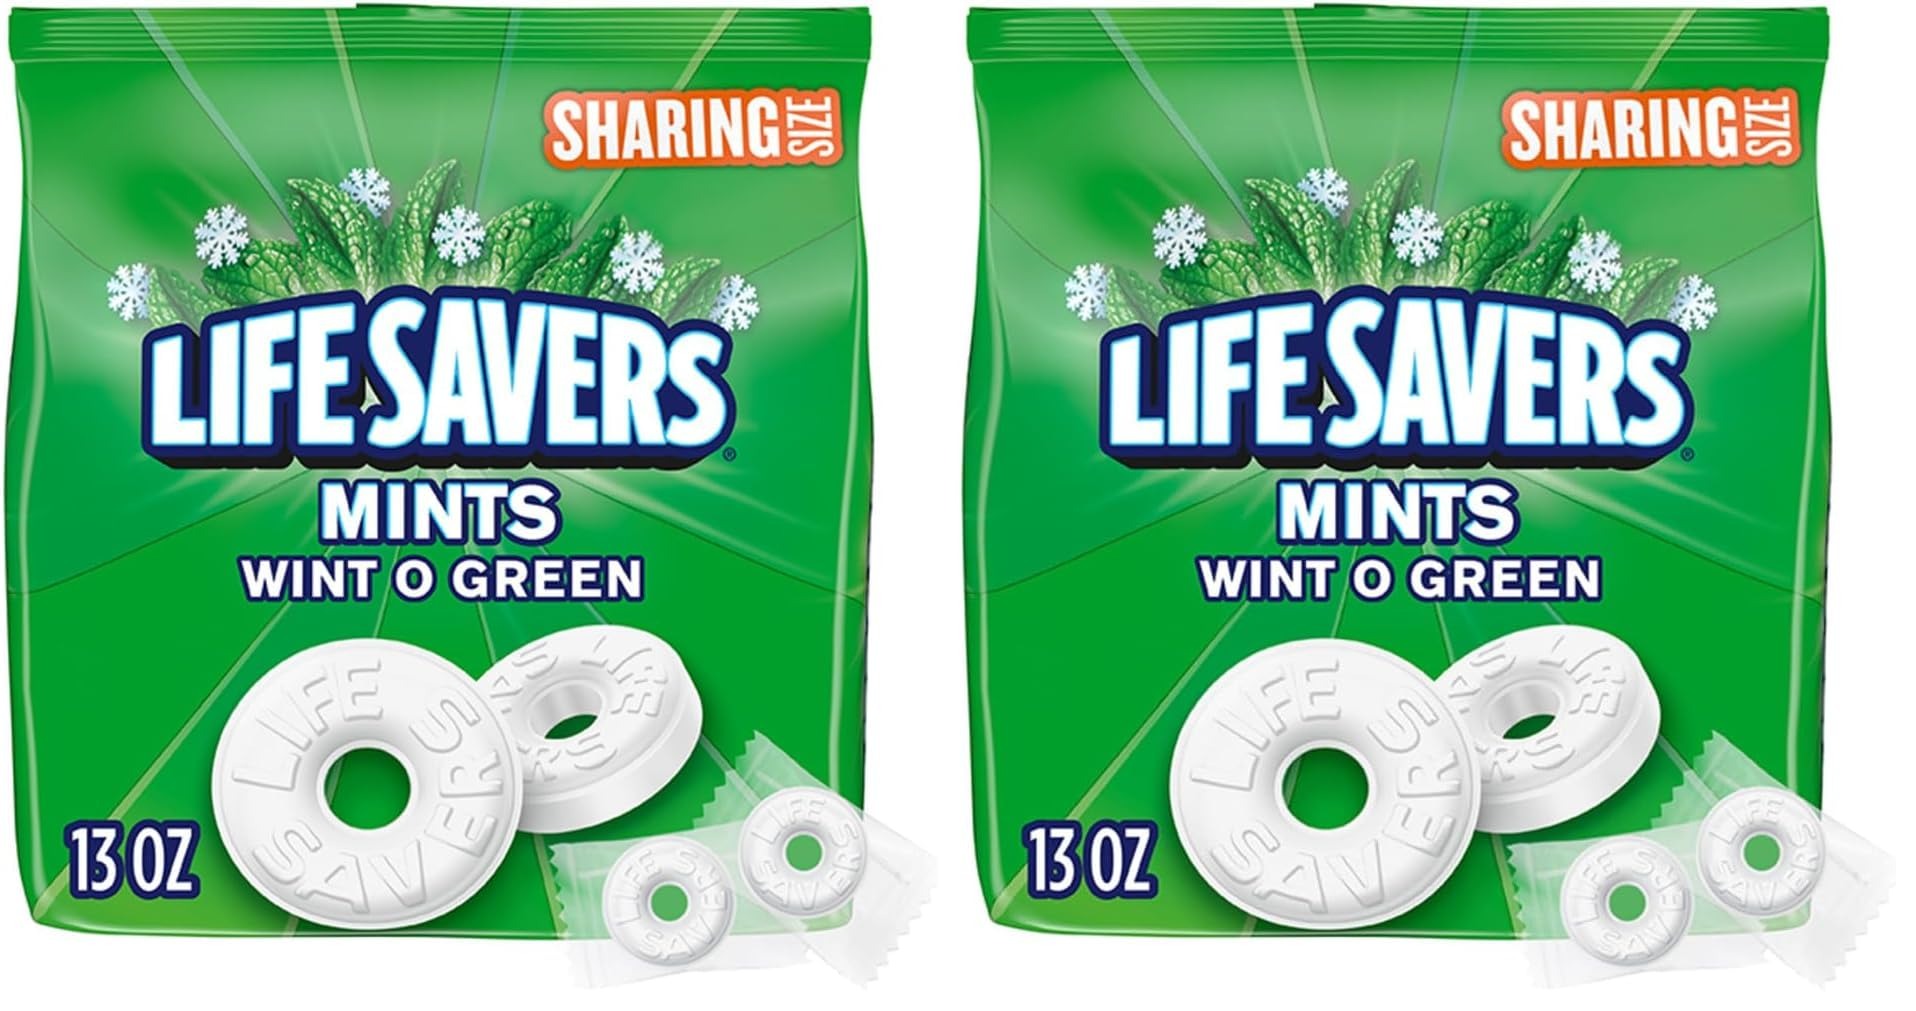
Item Name: LIFE SAVERS Wint-O-Green Breath Mints Hard Candy, Sharing Size, 13 oz Bag (Pack of 2)
Bullet Point 1: The information below is per-pack only
Bullet Point 2: Contains one (1) 13-ounce sharing size bag of LIFE SAVERS Wint O Green Mint Candy
Bullet Point 3: Filled with icy wintergreen flavor, LIFE SAVERS Mints are a hole lot of fun
Bullet Point 4: Keep your breath fresh with the refreshing taste of LIFE SAVERS Mints
Bullet Point 5: LIFE SAVERS mints are great for the breakroom or the reception desk
Bullet Point 6: Stock up on your favorite mints for the home or office
Value: 26.0
Unit: Ounce

Price: 4.99